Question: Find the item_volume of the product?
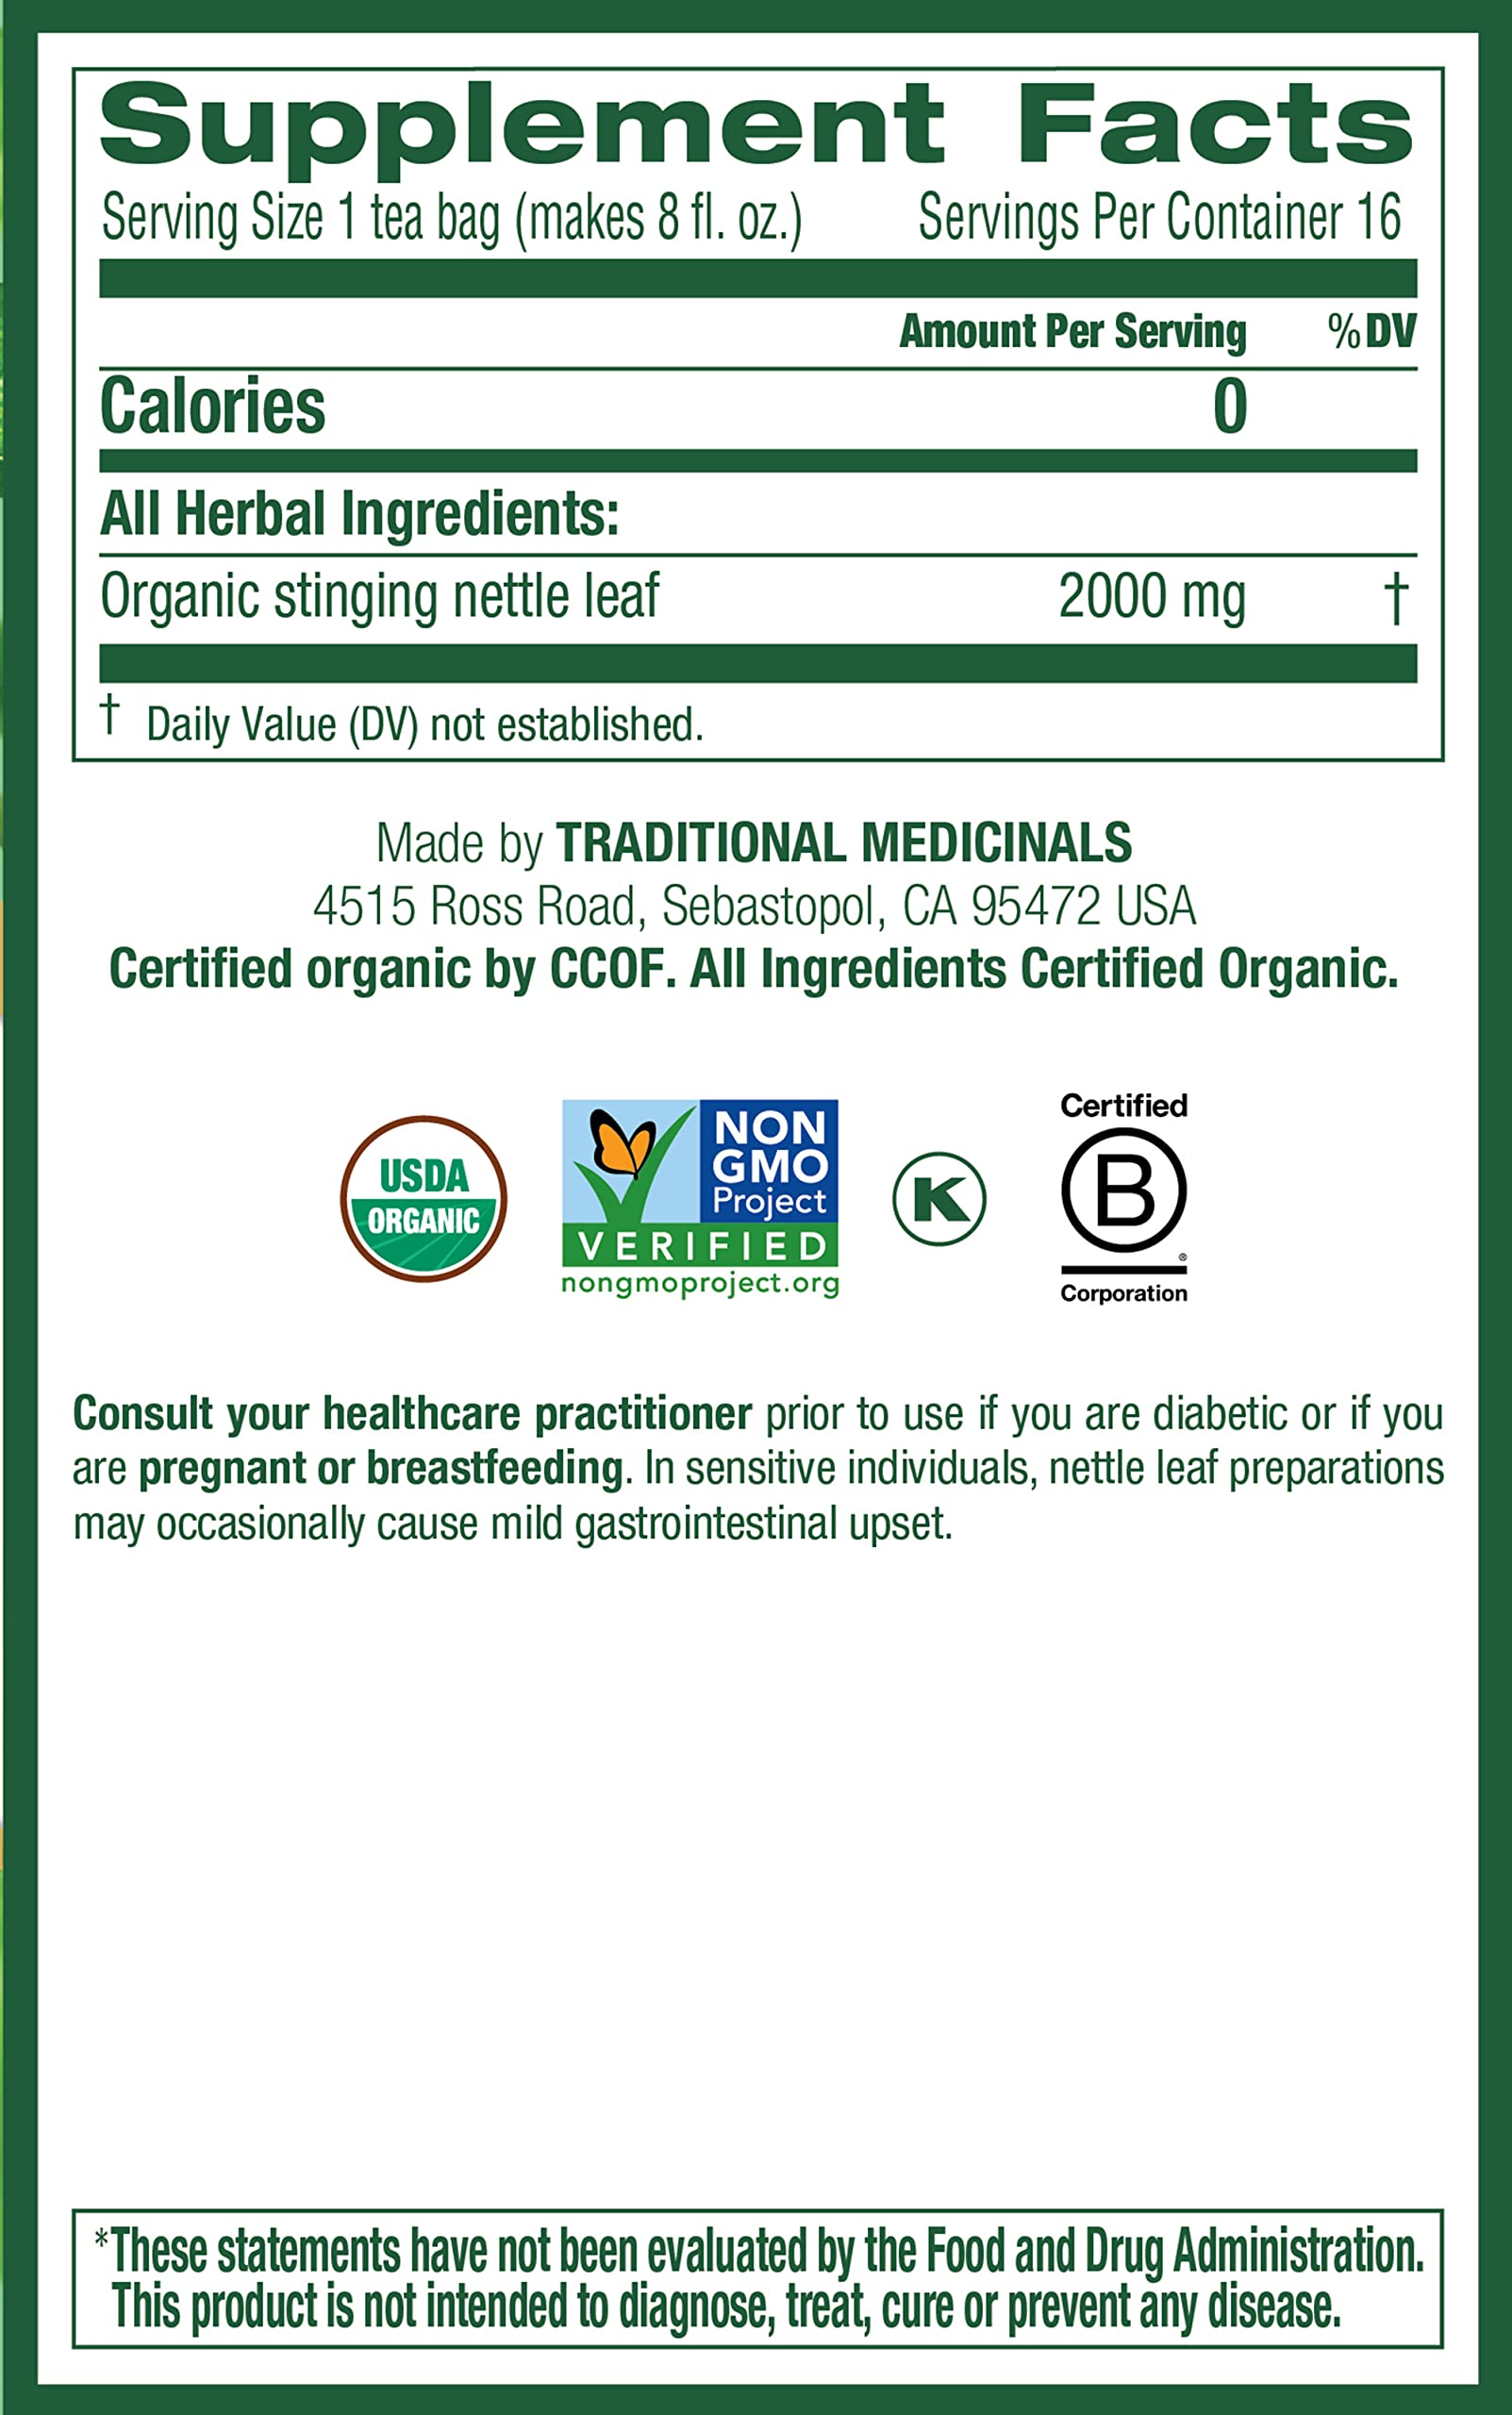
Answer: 8.0 fluid ounce